3D printing processes

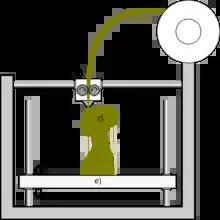
Schematic representation of extrusion deposition; a filament a) of plastic material is fed through a heated moving head b) that melts and extrudes it depositing it, layer after layer, in the desired shape c). A moving platform e) lowers after each layer is deposited. For this kind of technology additional vertical support structures d) are needed to sustain overhanging parts

Fused filament fabrication (FFF), also known under the trademarked term fused deposition modeling (FDM), derives from automatic polymeric foil hot air welding system, hot-melt gluing and automatic gasket deposition. Such principle has been further developed by S. Scott Crump in the late 1980s and was commercialized in 1990 by Stratasys. After the patent on this technology expired, a large open-source development community developed and both commercial and DIY variants utilizing this type of 3D printer appeared known as the RepRap project (for self-replicating rapid prototyper). As a result, the price of this technology has dropped by two orders of magnitude since its creation, and it has become the most common form of 3D printing.